Apolinar Serrano

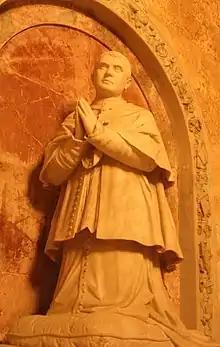
Apolinar Serrano

Apolinar Serrano (July 23, 1833 – June 15, 1876) was a Spanish bishop of Havana.